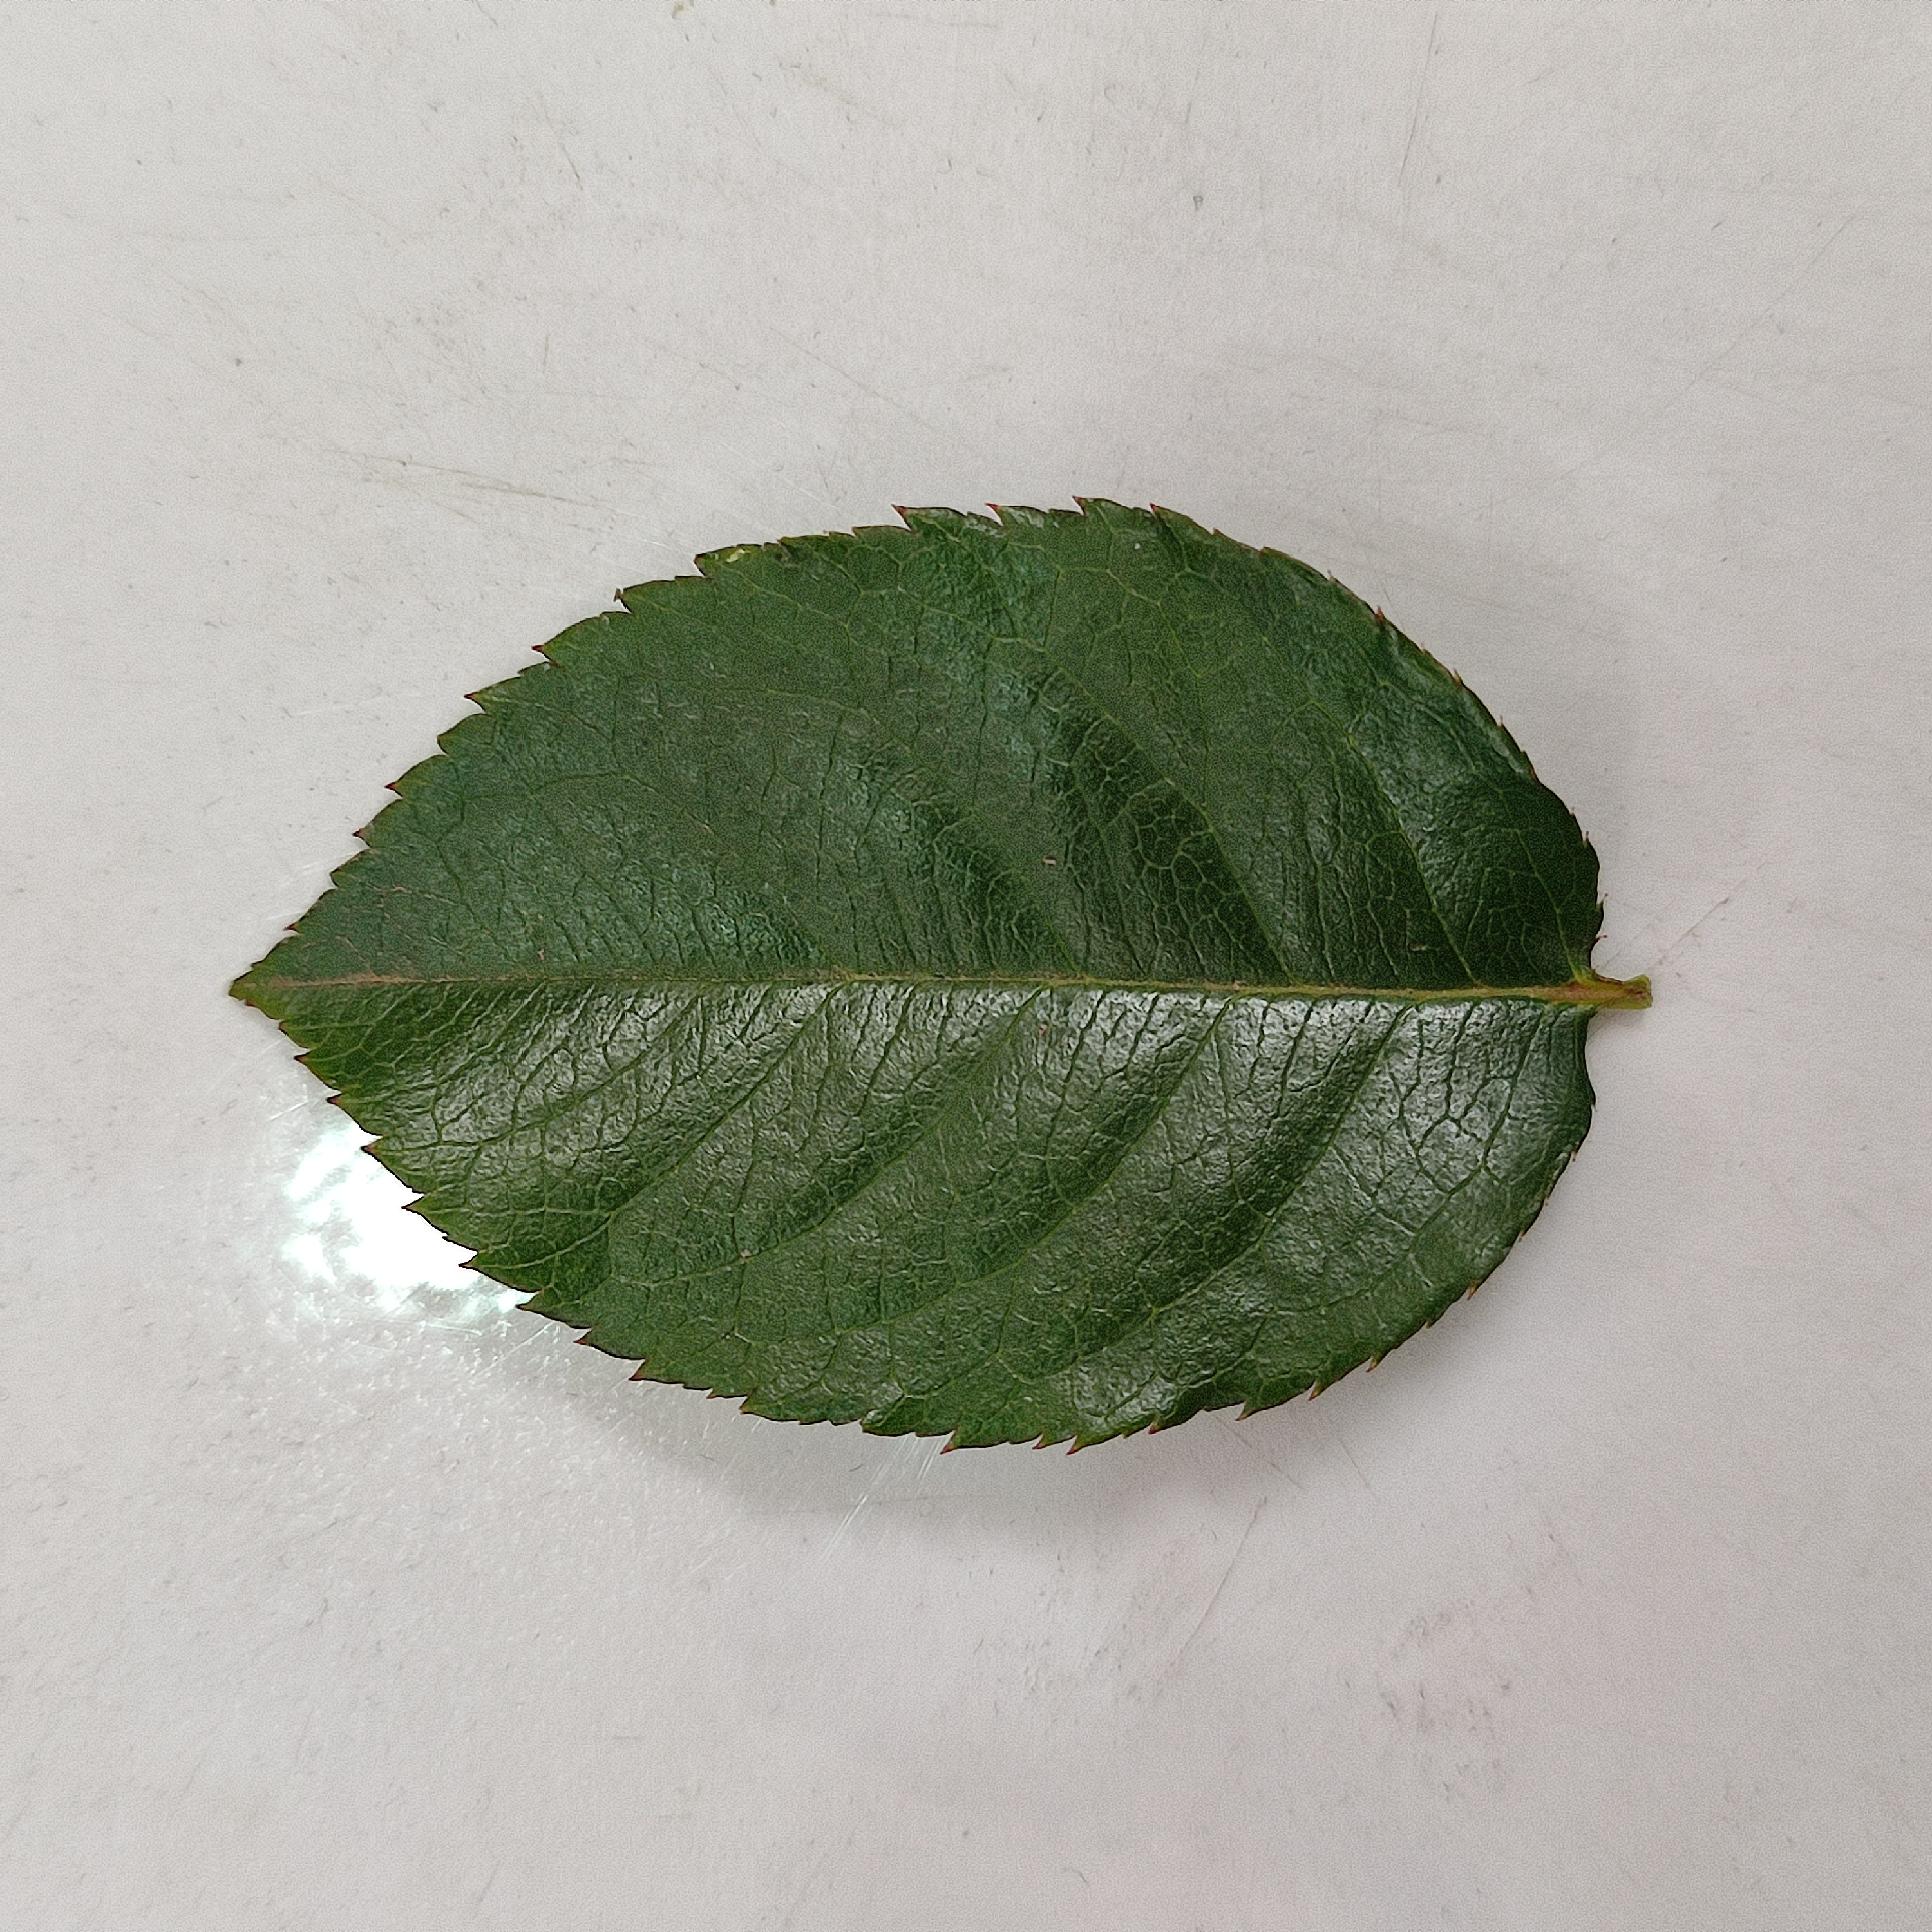
Label: Healthy Leaf